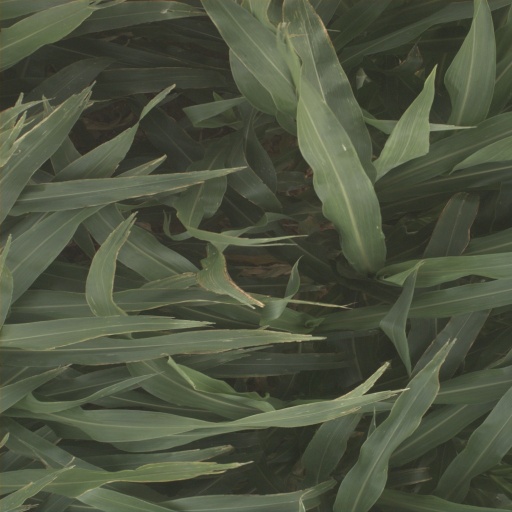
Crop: sorghum